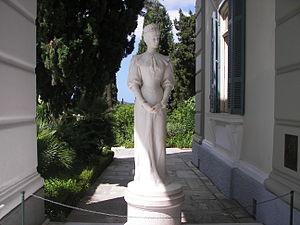
L’Achilleion ou Achilléon est un palais néoclassique de style pompéien situé en périphérie du village de Gastouri, dans le district municipal d’Achilleio, sur l’île grecque de Corfou.